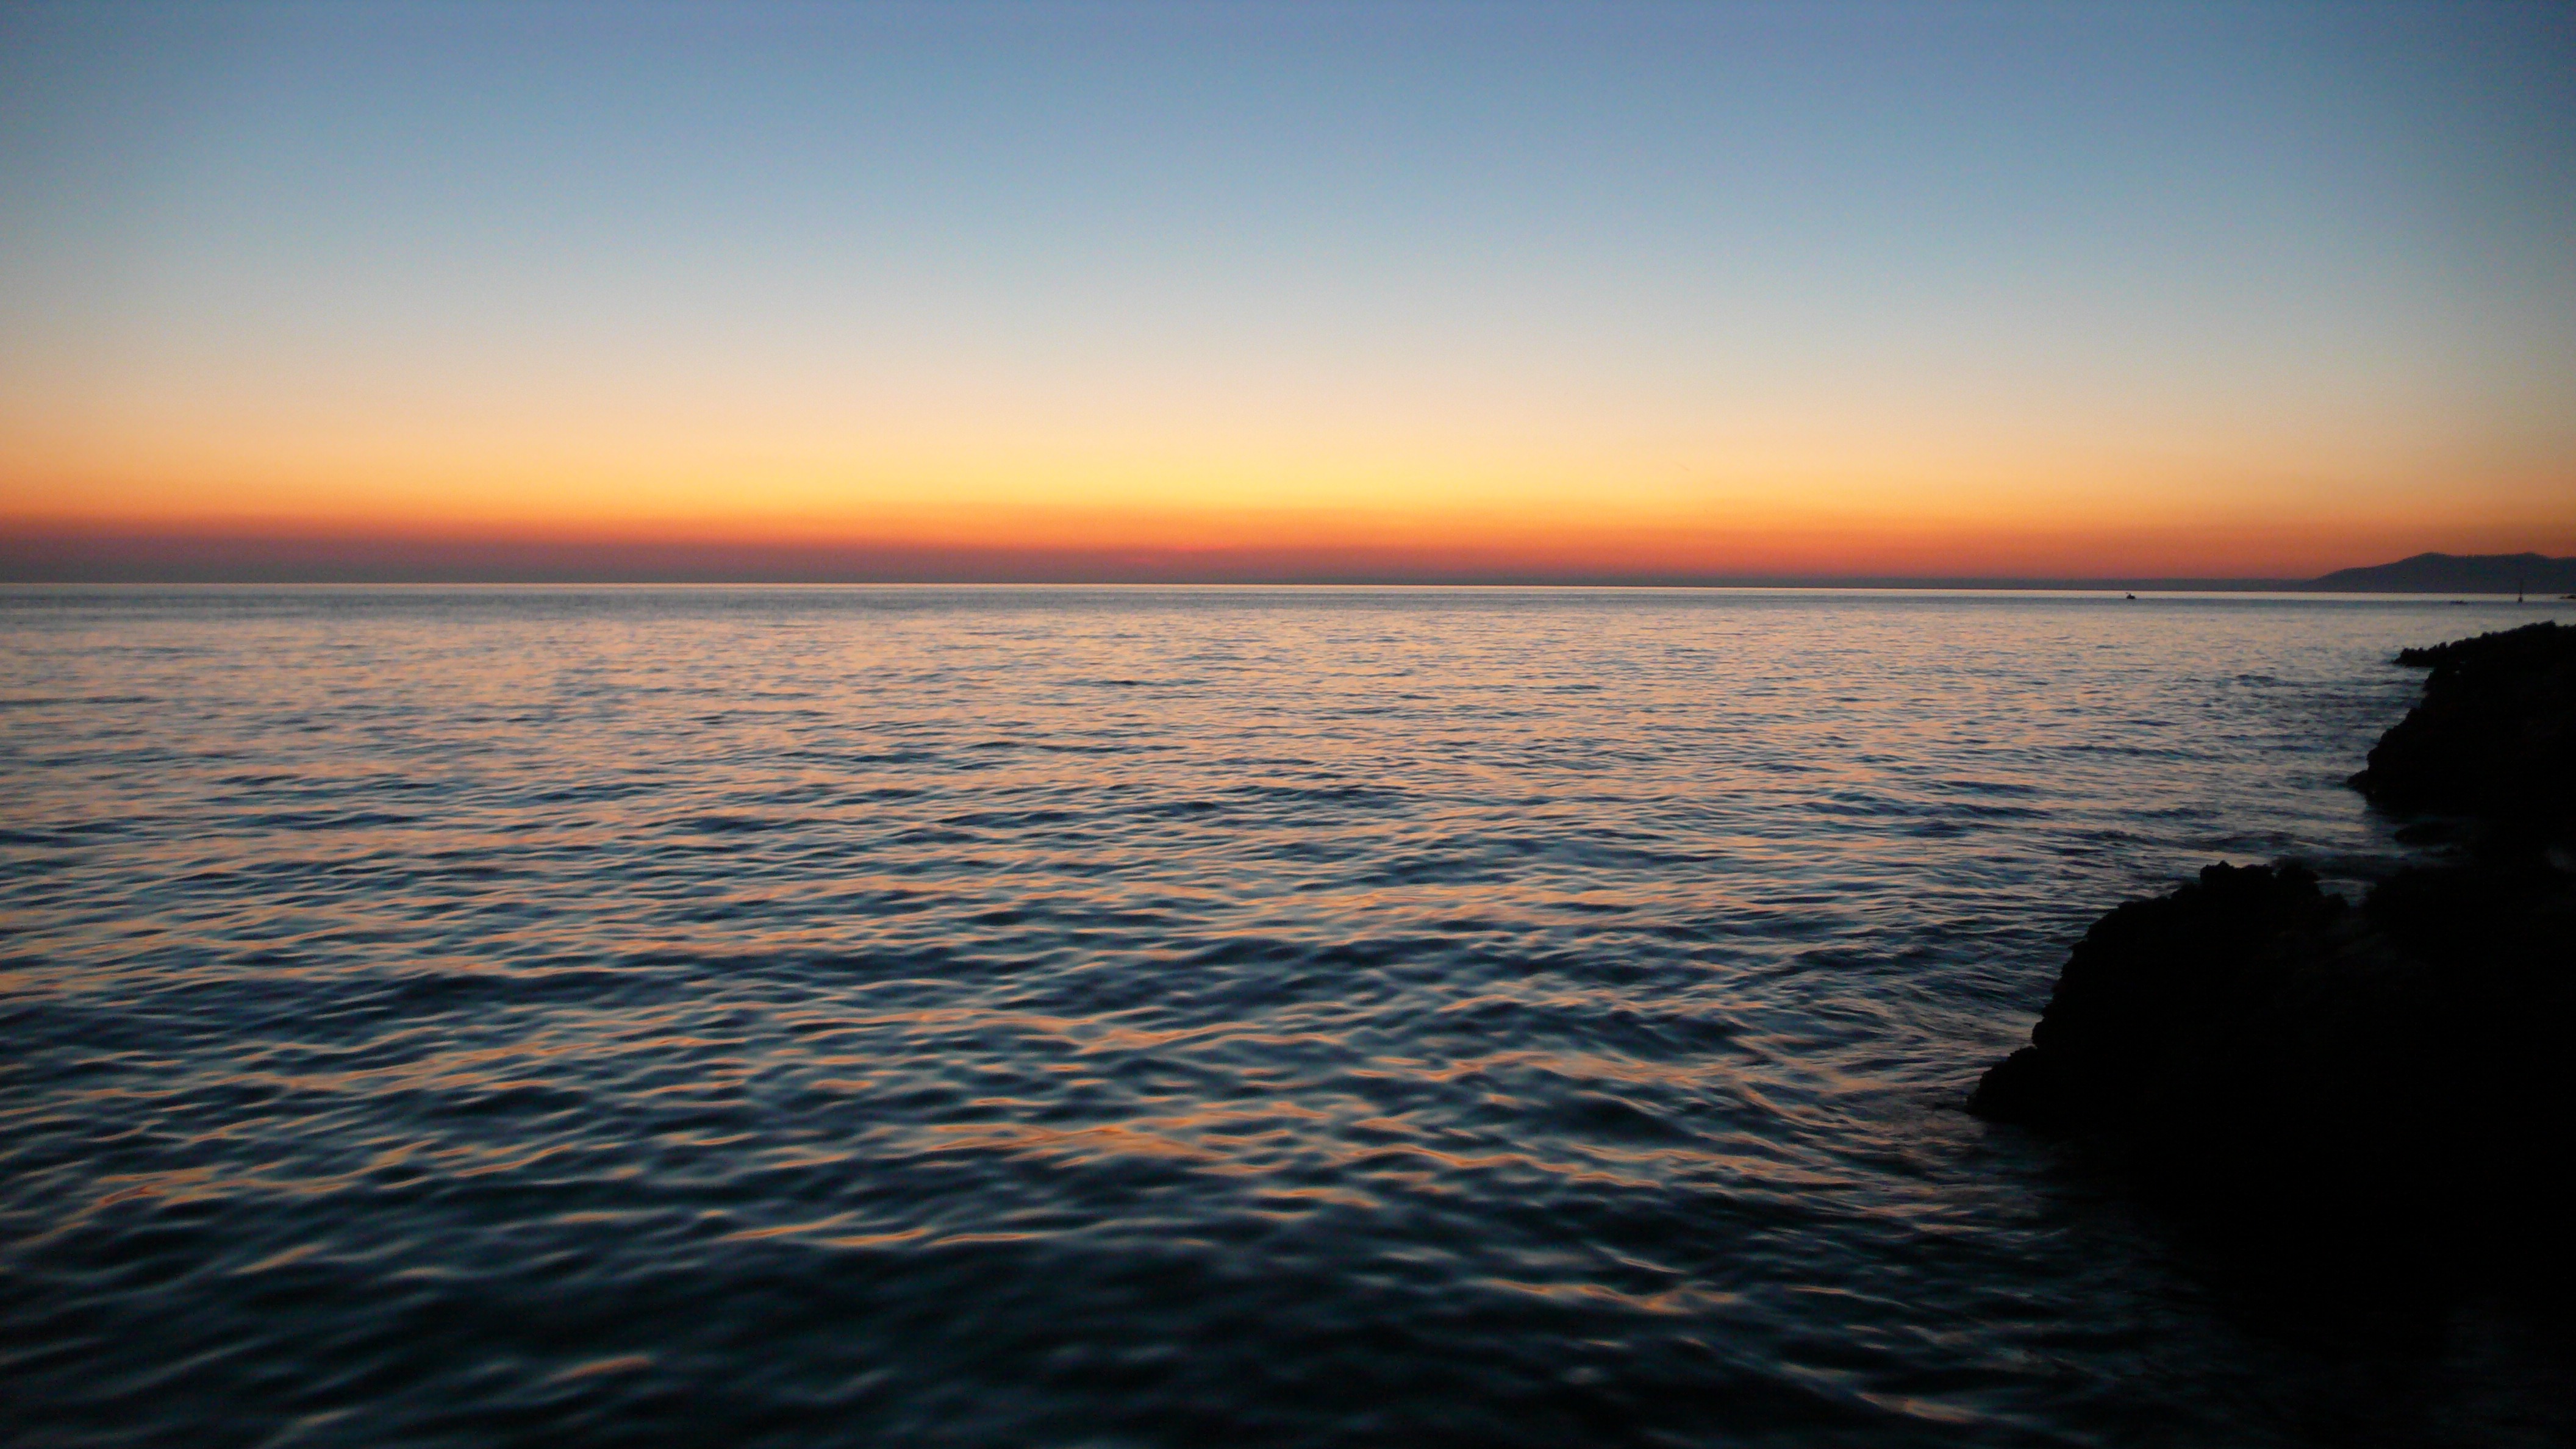
beach, sea, coast, water, ocean, horizon, sky, sun, sunrise, sunset, sunlight, shore, wave, dawn, dusk, evening, red, bay, rest, abendstimmung, cape, afterglow, evening sky, wind wave